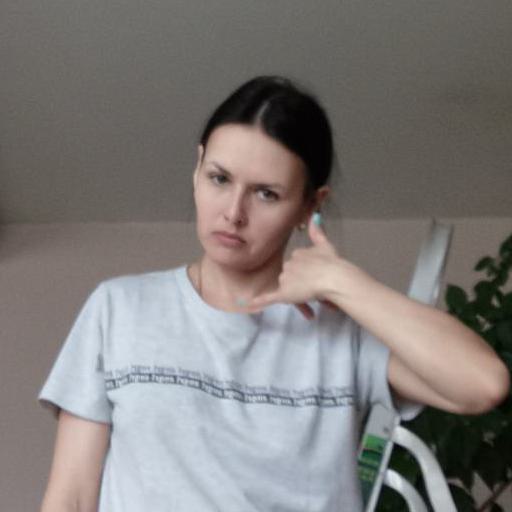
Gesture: call